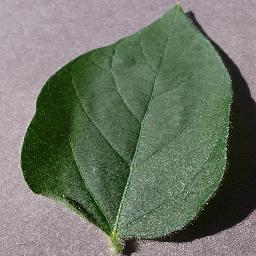
Label: Soybean___healthy